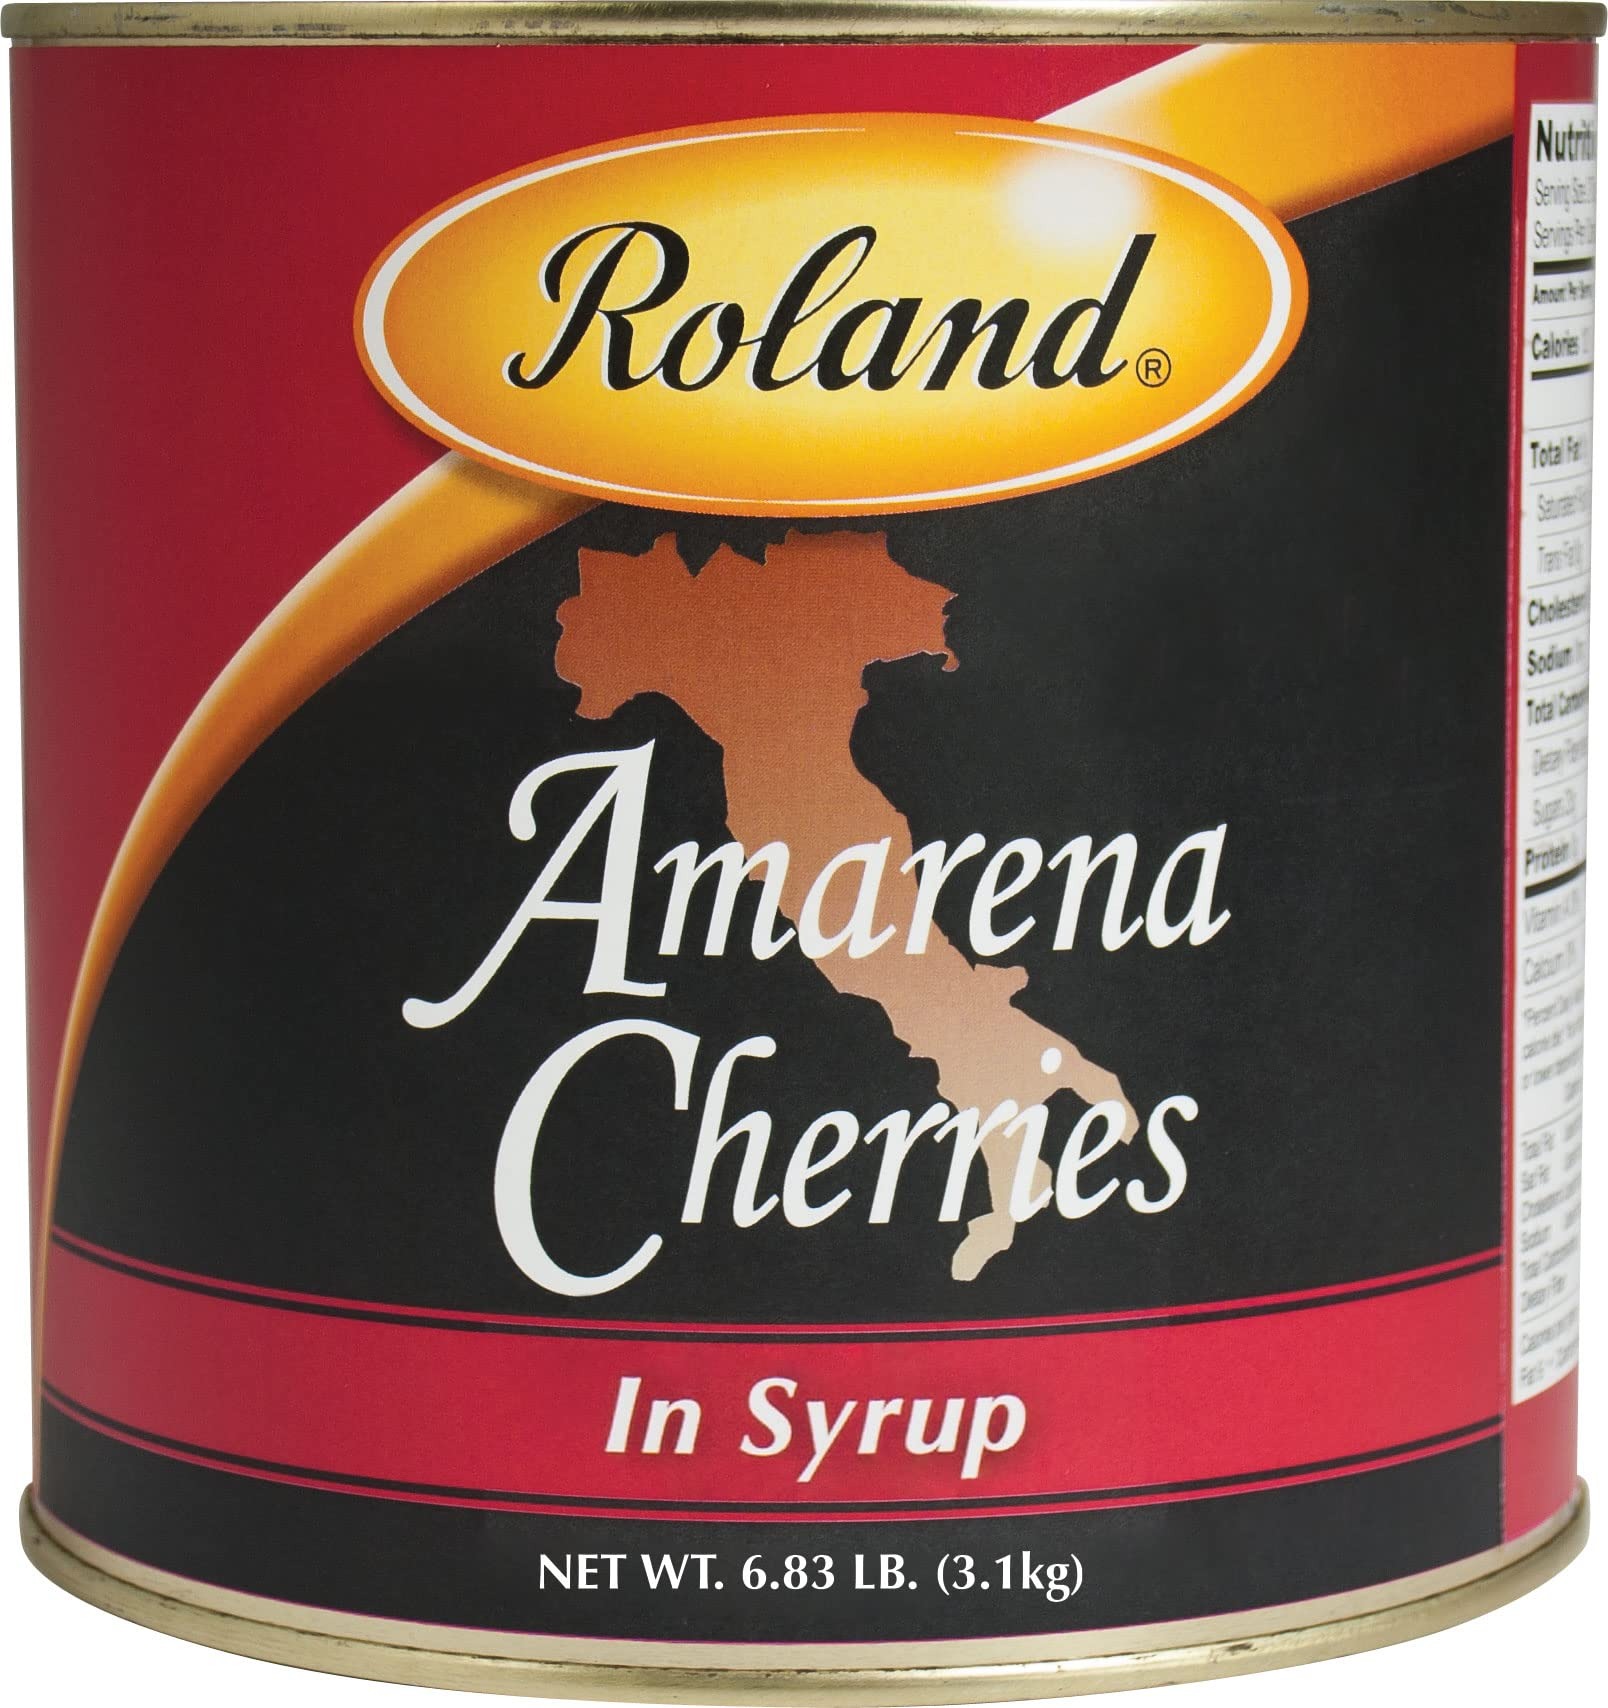
Item Name: Roland Foods Whole Pitted Amarena Cherries in Syrup, Specialty Imported Food, 6.83 Pound Can, Pack of 1
Bullet Point 1: SWEET AND SLIGHTLY SOUR: Roland Foods Whole and Broken Amarena Cherries are sweet and slightly sour with a beautiful dark red color
Bullet Point 2: VERSATILITY: Our Amarena cherries are delicious in many dishes such as cakes, ice cream, or in cocktails
Bullet Point 3: READY TO EAT: Enjoy Roland Foods Amarena Cherries directly from the can with no extra preparation needed
Bullet Point 4: RESTAURANT QUALITY: Ideal for use in food service or in the home
Bullet Point 5: IMPORTED FROM ITALY: A gourmet international specialty food product
Value: 109.0
Unit: Ounce

Price: 56.93